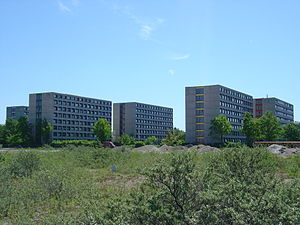
Jörg Meyer / Som Rudolf Samiec
Grønjordskollegiet, hvor Jörg Meyer boede under sit dække som studerende.
Grønjordskollegiet - de 5 hovedbygninger til studerende på Amager, København. Set fra den nord(vest)lige side, ved siden af DR Byen.
Jörg Hermann Otto Meyer var en Stasi-agent der virkede i Danmark. Han blev anholdt og tilstod i 1978 og sad en årrække i dansk fængsel.